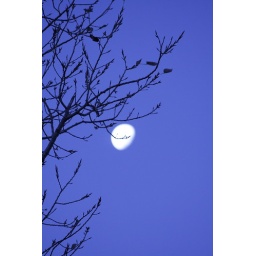
Moon against a blue sky (II)